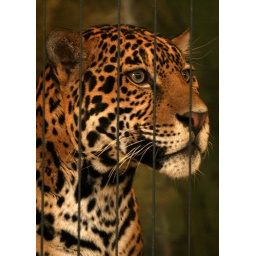
A Jaguar in the big cat house keeps an eye on the visitors.